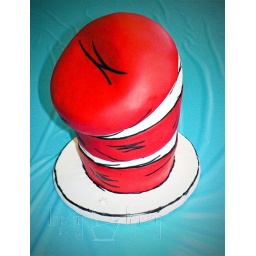
seuss brithday party cat in the hat cake carved topsy turvy dr